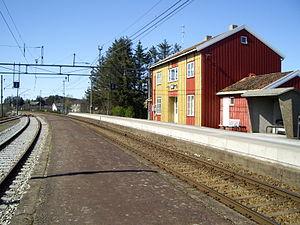
La gare d'Ogna est une gare ferroviaire norvégienne de la ligne de Jær, située au village d'Ogna, sur la commune d'Hå.